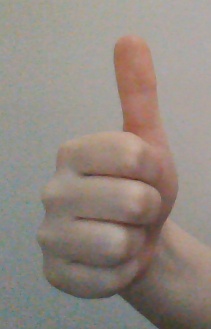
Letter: aleff